Masbate

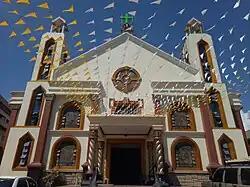
Cathedral of Saint Anthony of Padua

About 91% of the population are members of the Catholic Church (Statistics by Diocese Hierarchy, 2014). Devotional practices such as the rosary, novenas to saints, and other religious manifestations as processions, the "Misa de Gallo" and Holy Week traditional activities are still very much part of the way of life of most parishioners. The Diocese of Masbate was created on March 23, 1968, separating it from the Diocese of Sorsogon. It comprises then, and now, the civil province of Masbate with its 121 islands, including the two larger ones Burias and Ticao. It is now a suffragan of the Archdiocese of Caceres. Its titular patron is St. Anthony of Padua.